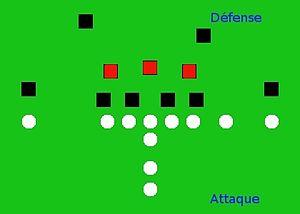
position des linebackers sur le terrain (football américain)
Un linebacker est un joueur de football américain et de football canadien évoluant dans la formation défensive de l'équipe. Ce type de joueur est assez complet et a une palette d'interventions défensives assez large. Les linebackers sont très souvent les capitaines de la défense.